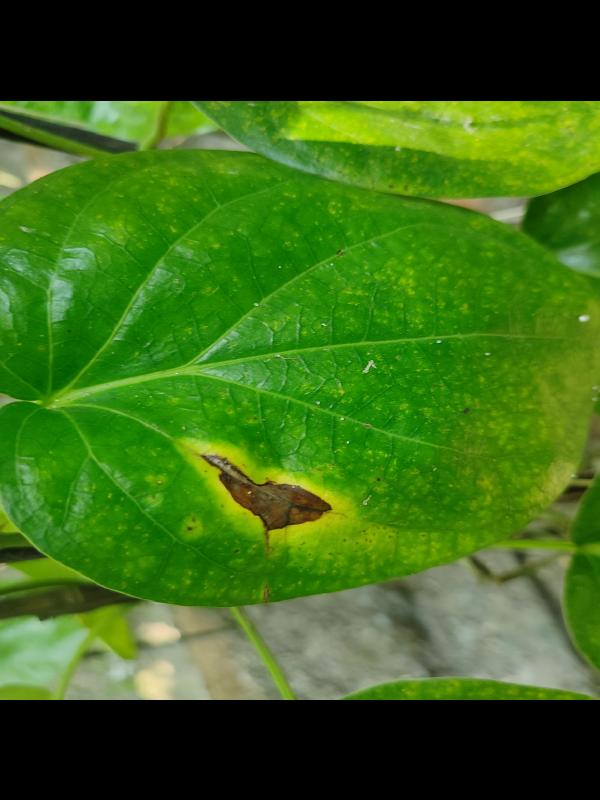
Label: Bacterial_Leaf_Disease